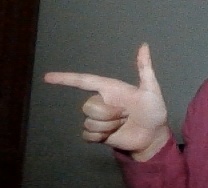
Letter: yaa